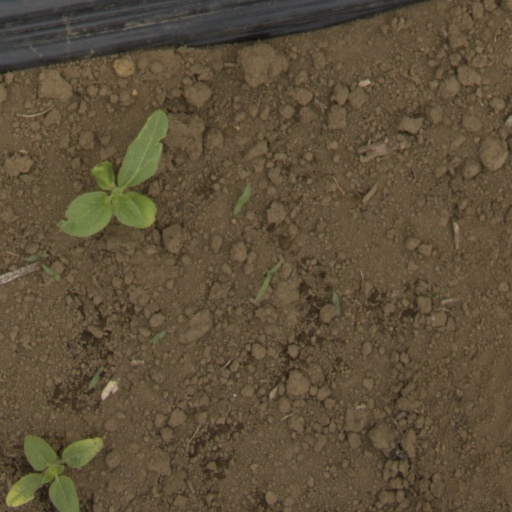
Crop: Jerusalem artichoke